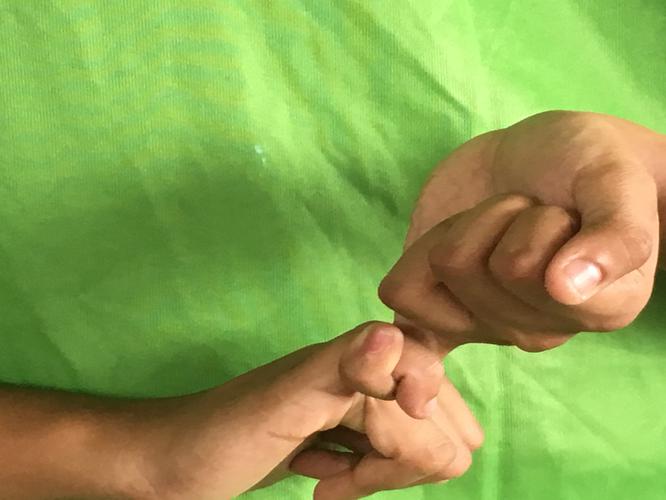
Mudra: Kilaka
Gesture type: double_hand